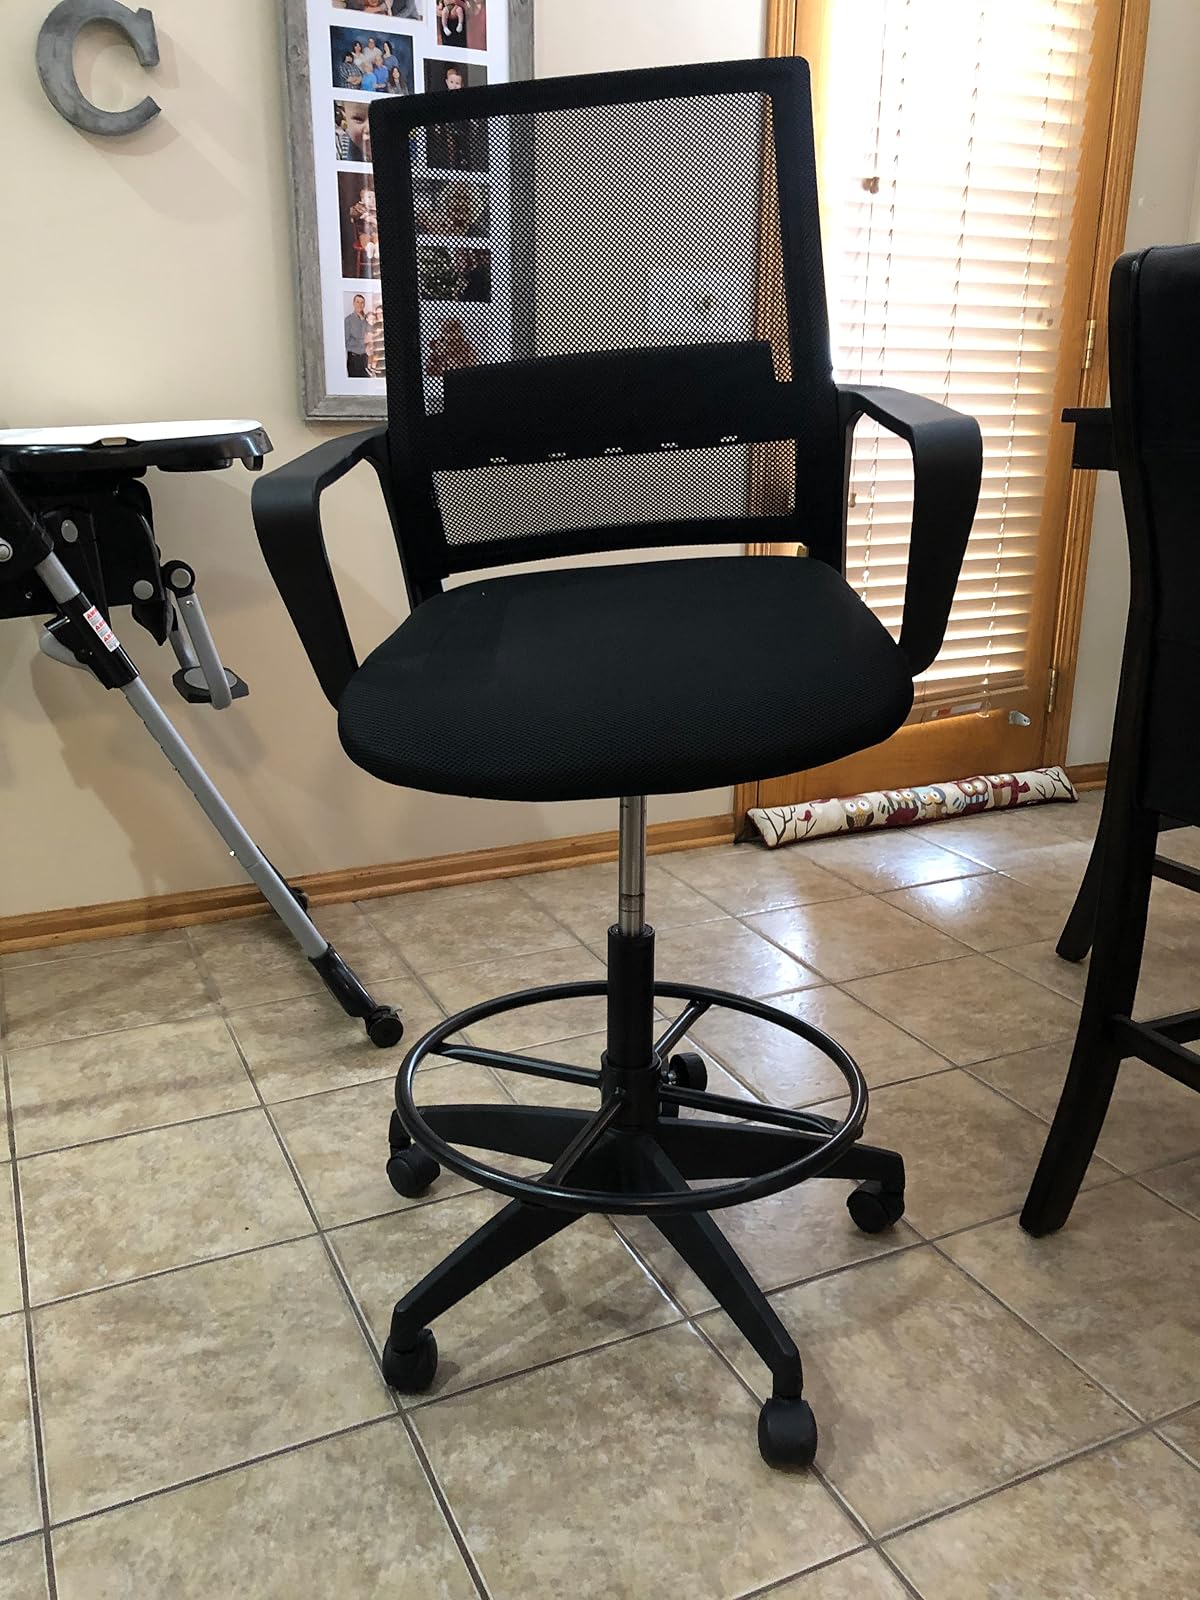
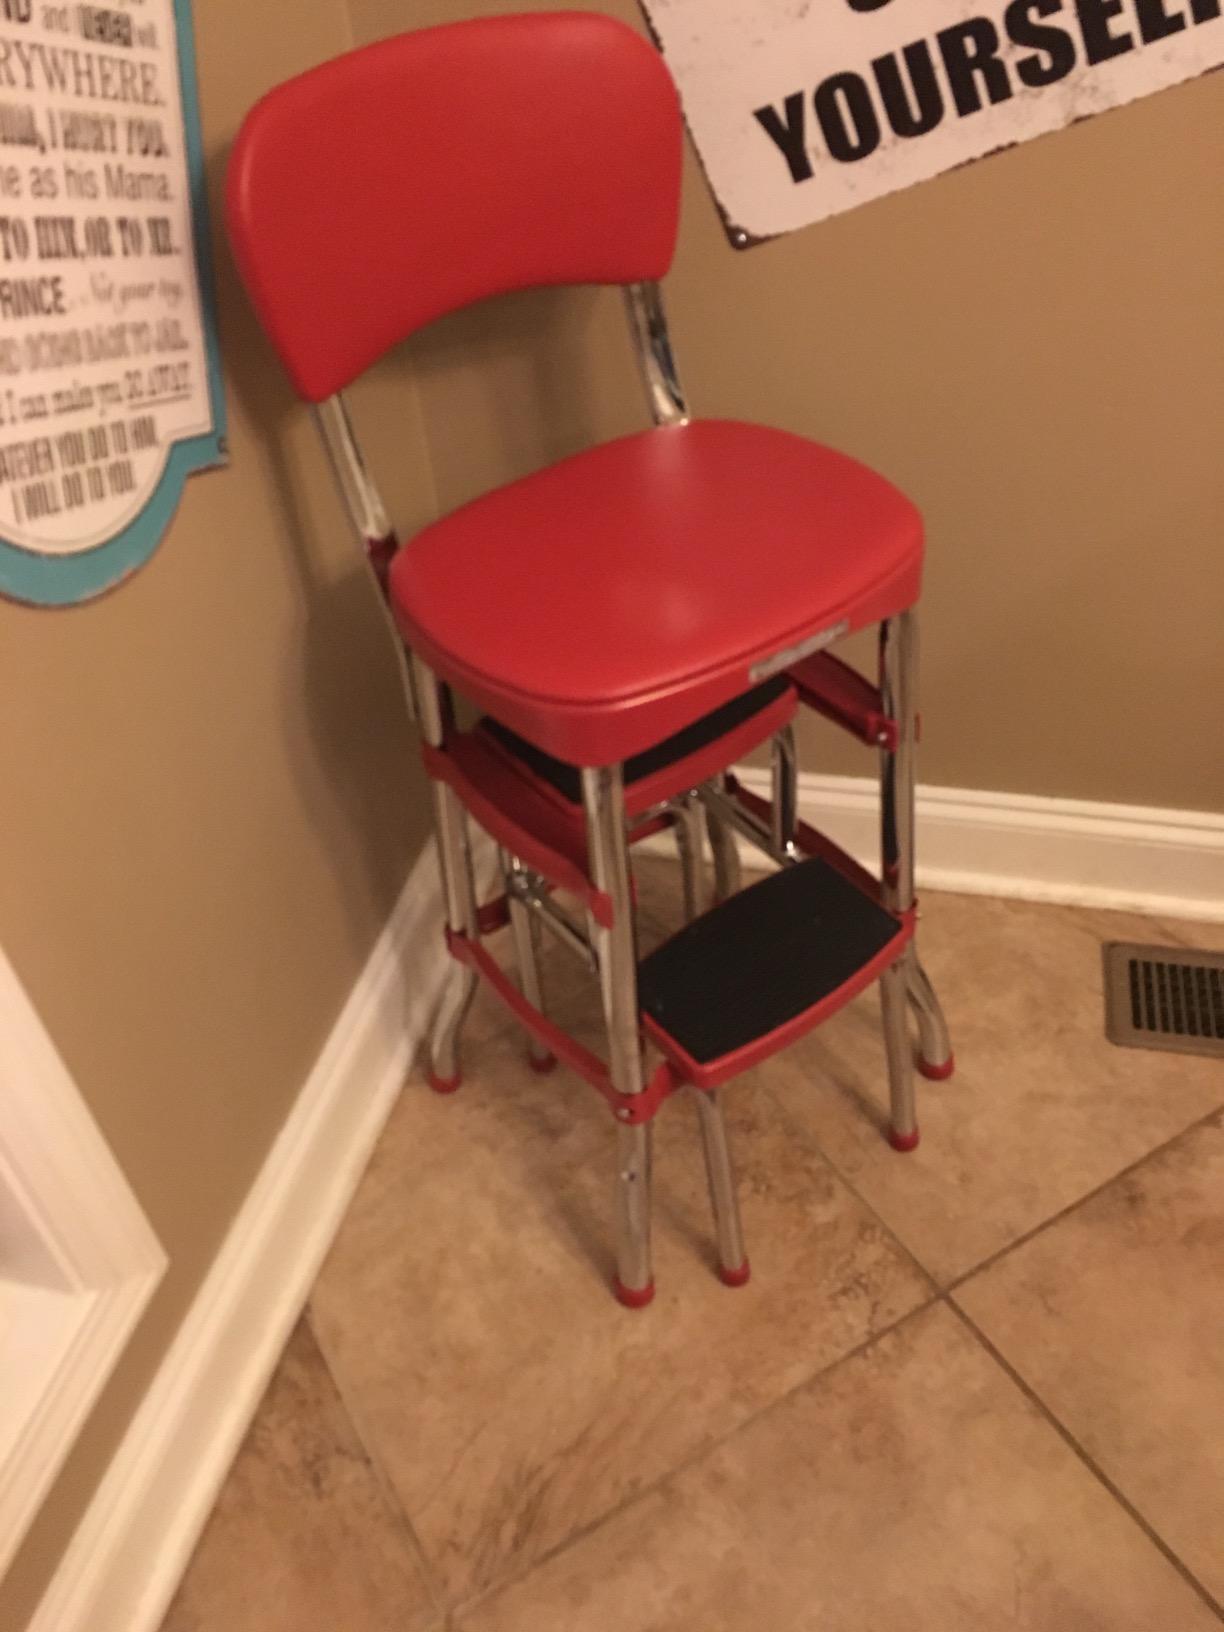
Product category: items_chair
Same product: no